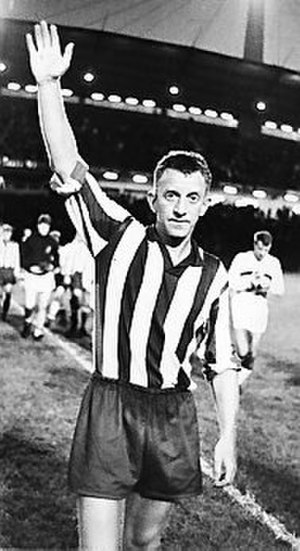
Bertil Johansson
Bertil Johansson er en svensk tidligere fodboldspiller og -træner.